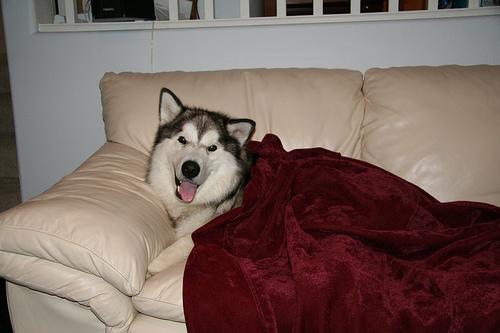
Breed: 1324-n000004-malamute